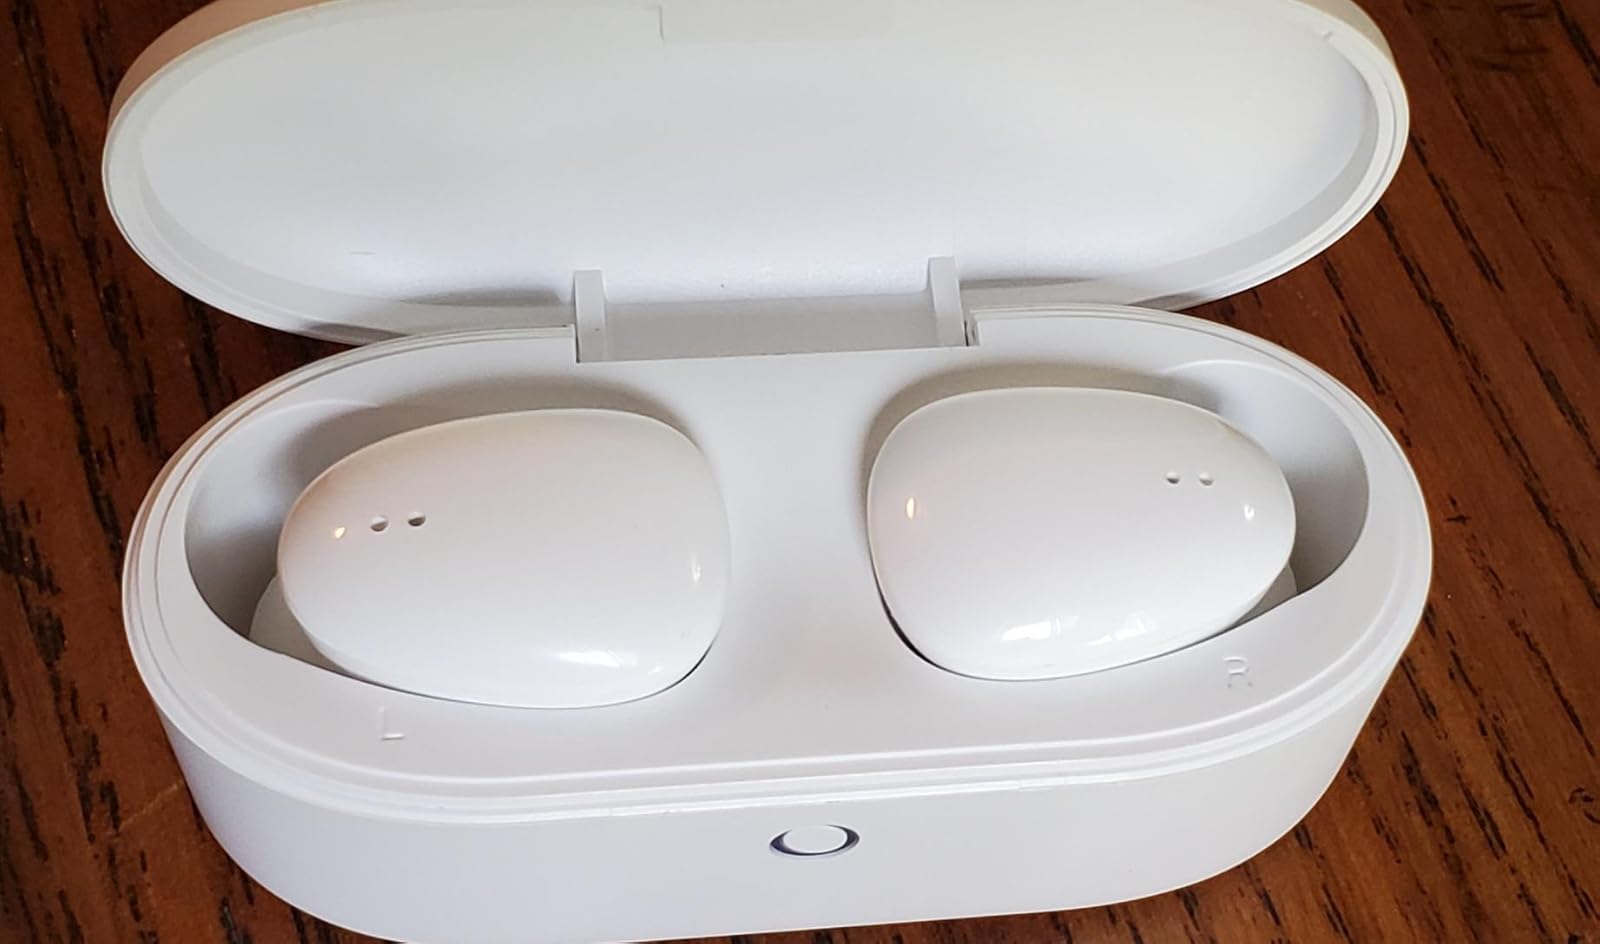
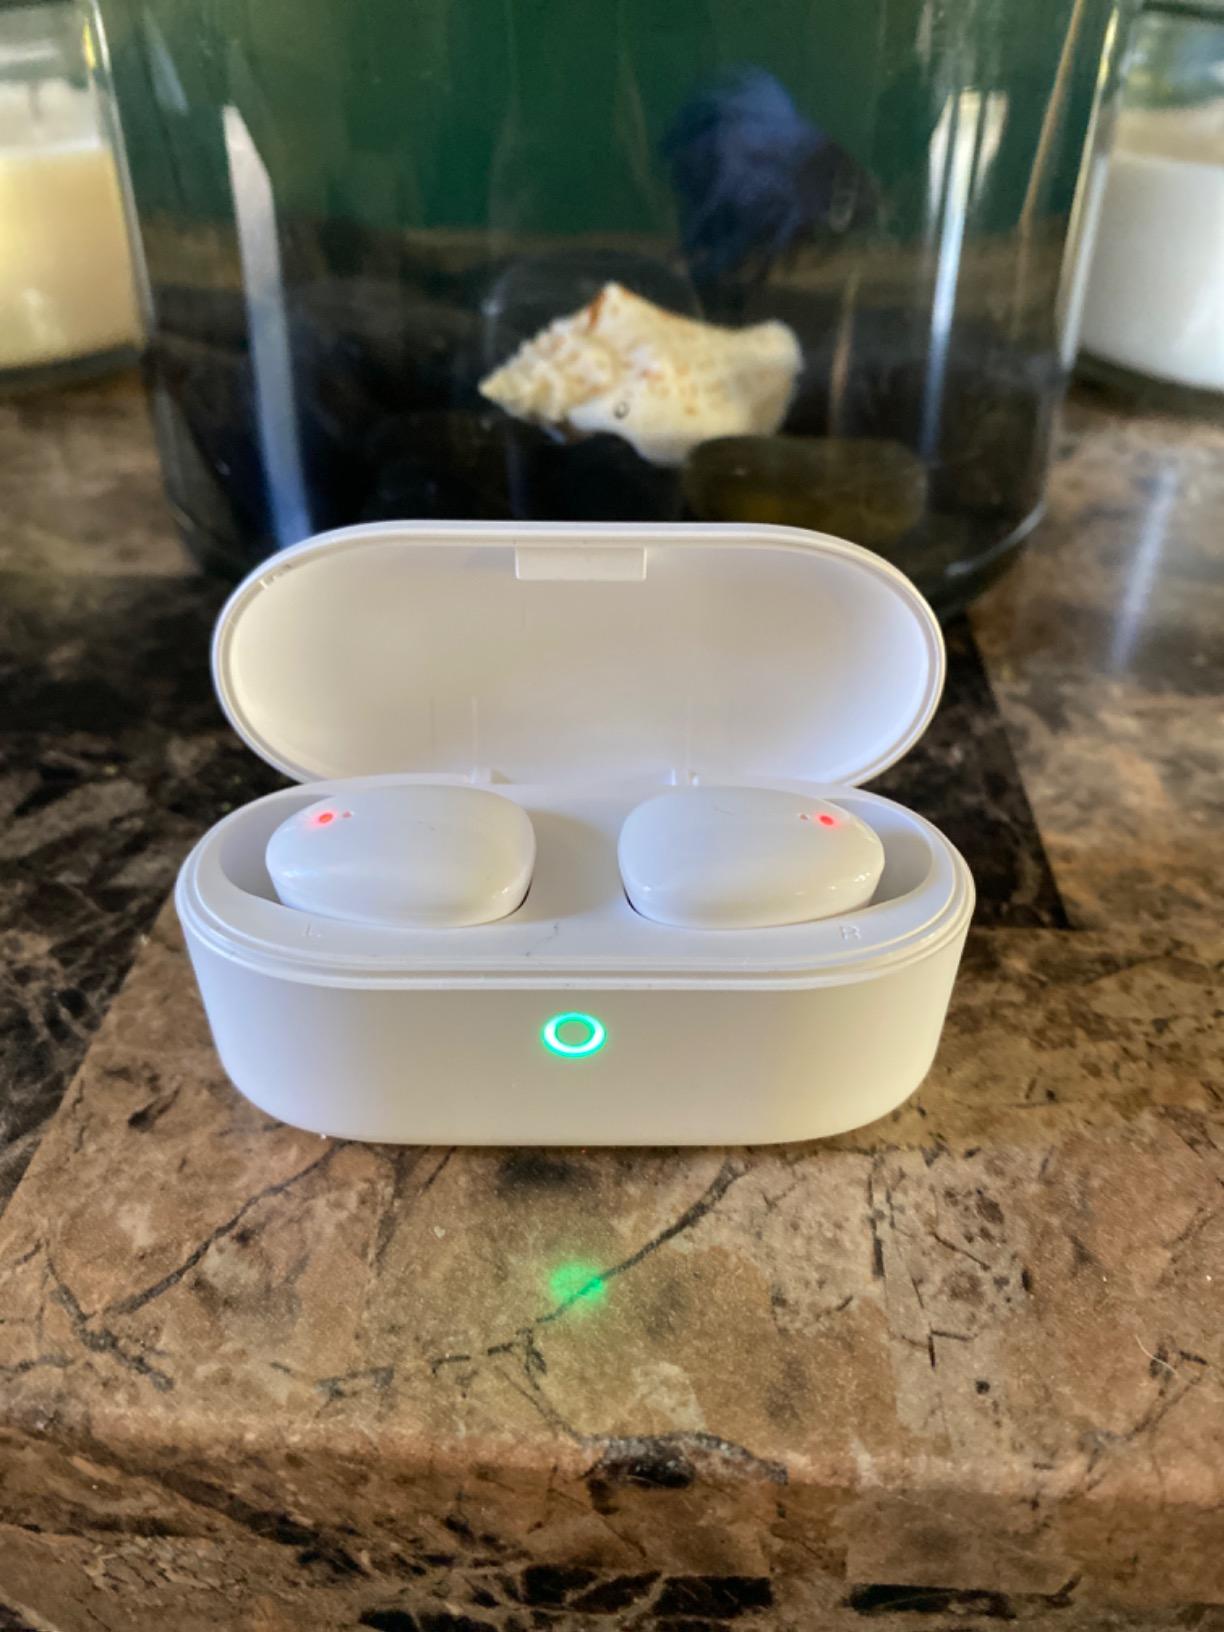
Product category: earbuds
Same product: yes